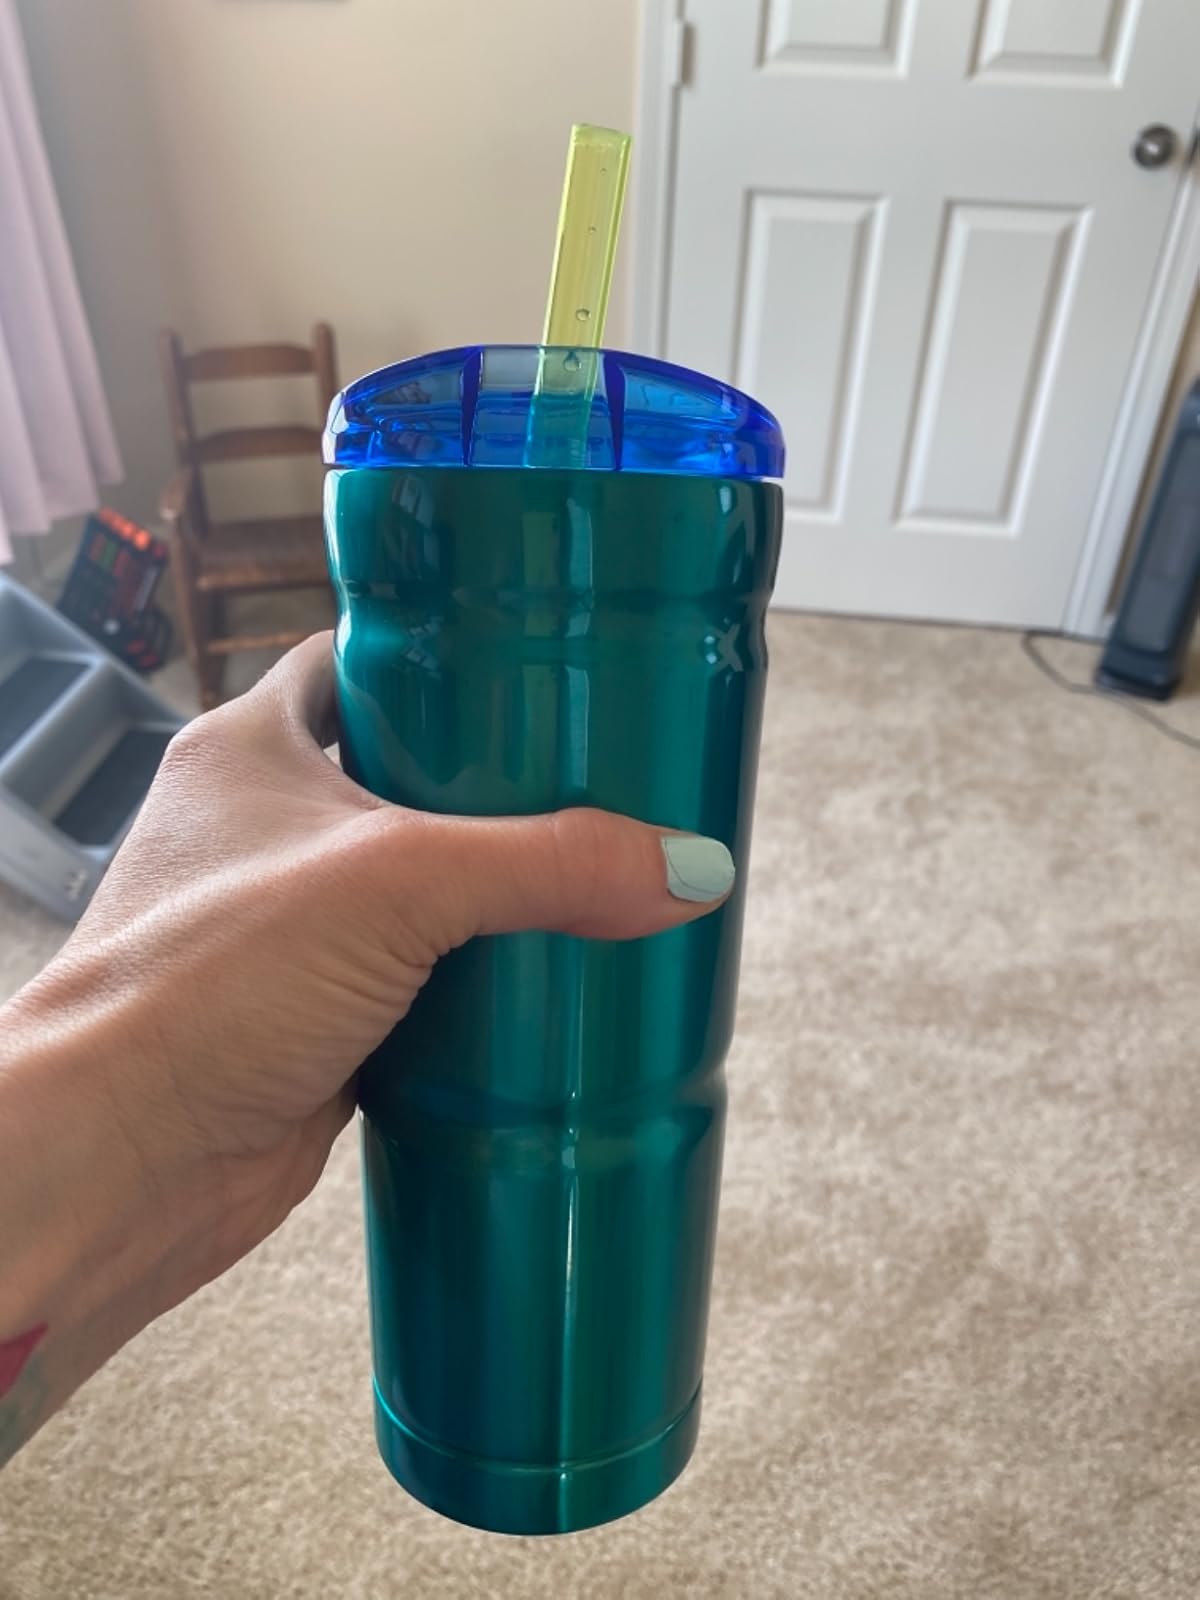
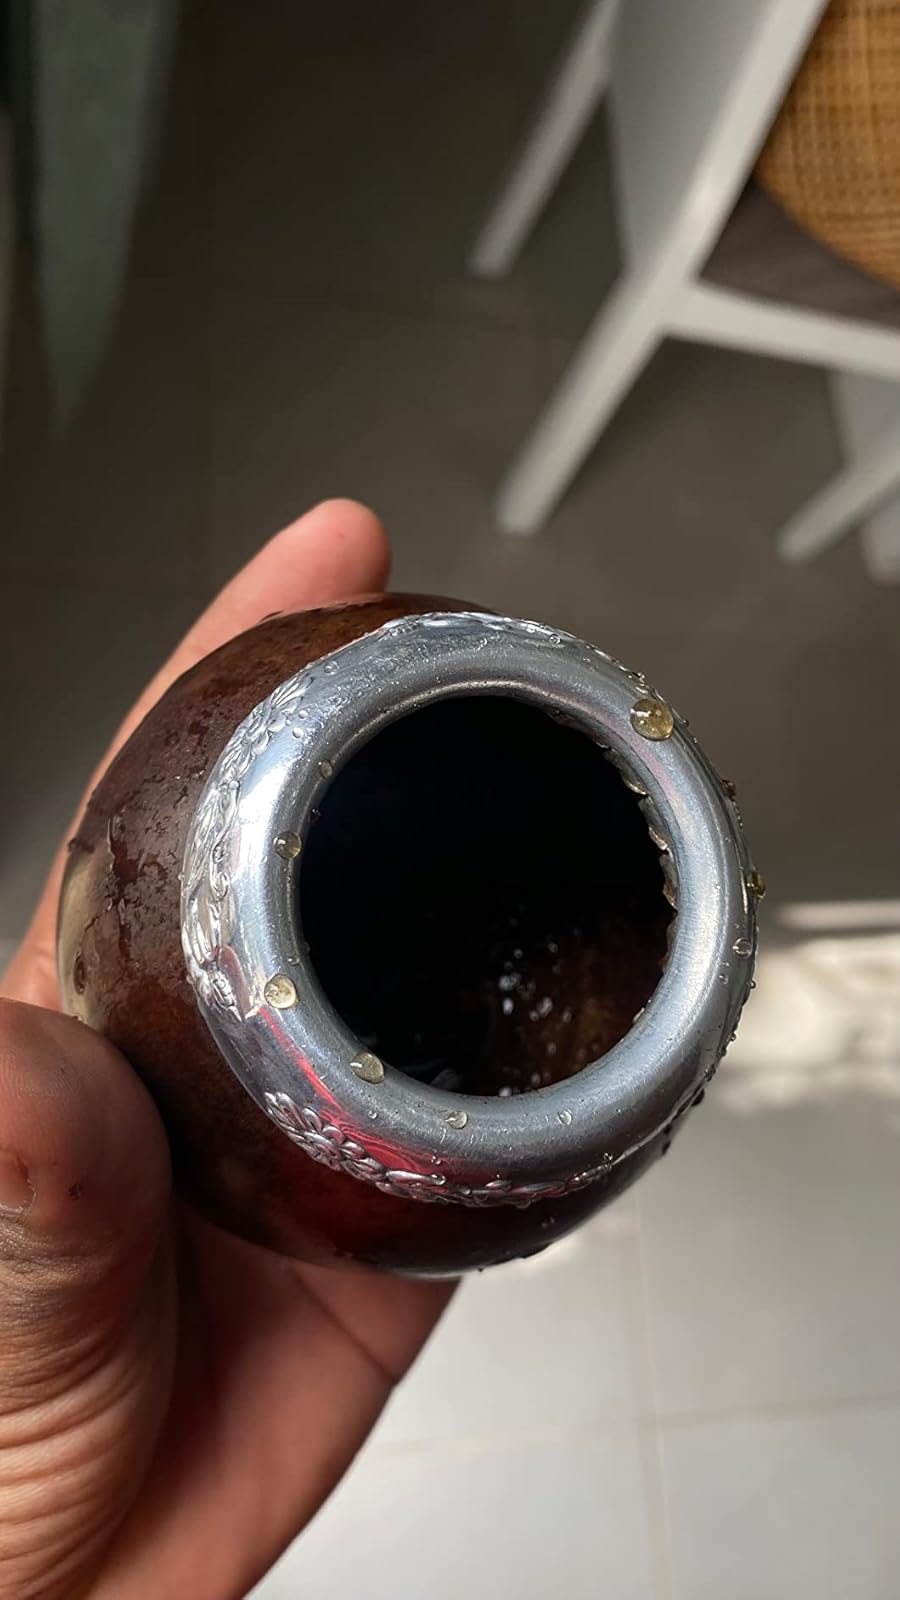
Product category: items_tea
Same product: no